Widnes

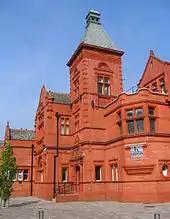
Widnes library and Kingsway Learning Centre

There are nineteen primary schools in the town and three nursery schools. The three secondary schools are Saints Peter and Paul Catholic High School, Ormiston Chadwick Academy and Wade Deacon High School. The former colleges, Halton College and Widnes and Runcorn Sixth Form College, merged in 2006 to form Riverside College. There are three special schools. Also in Widnes is the Woodview Child Development Centre in Crow Wood Lane. Kingsway Learning Centre offers opportunities for Adult Learning, Basic Skills and Skills for Success.